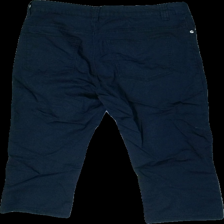
View: back
Type: Trousers
Category: Ladies
Brand: Mingeljeans
Colors: Blue
Material: 100% polyester
Cut: Regular, Cropped
Season: All
Price range: <50
Recommended usage: Reuse